Gerrit den Braber

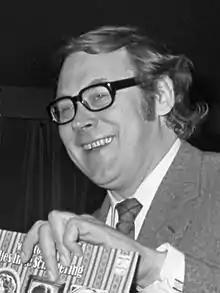
Gerrit den Braber (1972)

Gerrit den Braber (23 March 1929 – 3 May 1997) was born in Rotterdam and was a Dutch songwriter and lyricist.